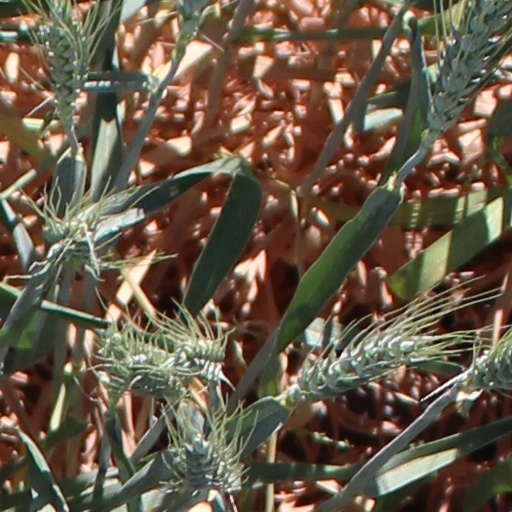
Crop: wheat